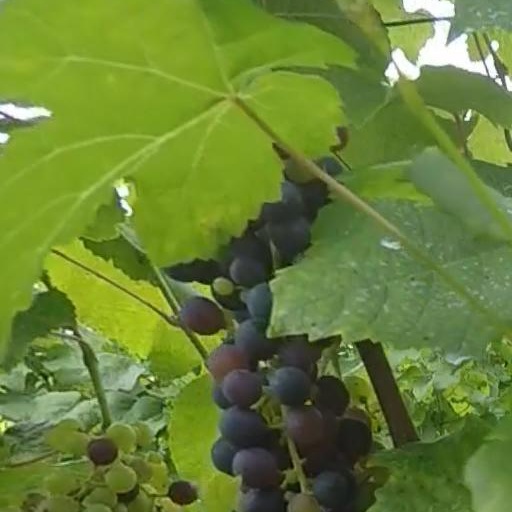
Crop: grape